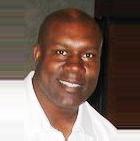
Age: 43